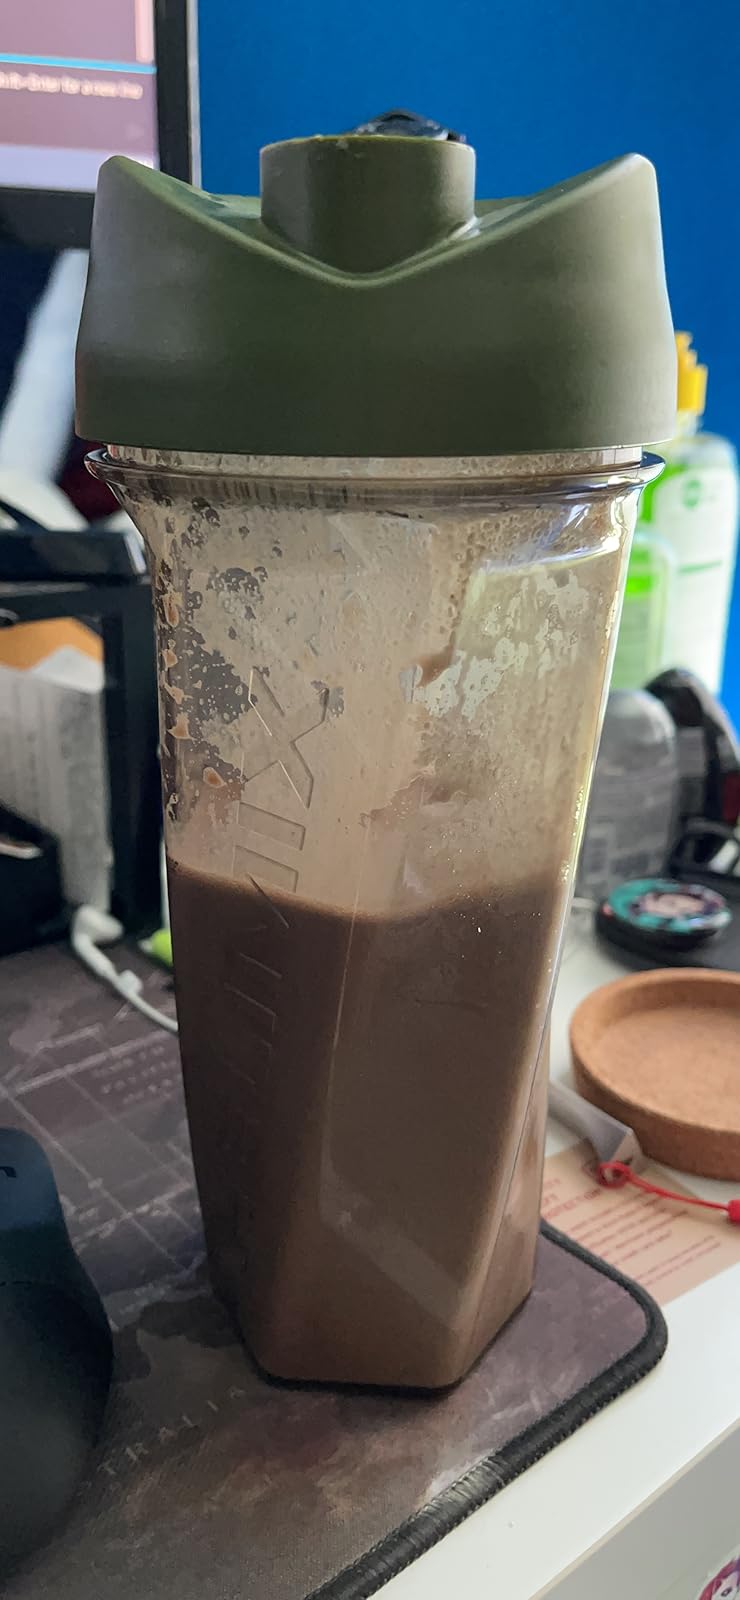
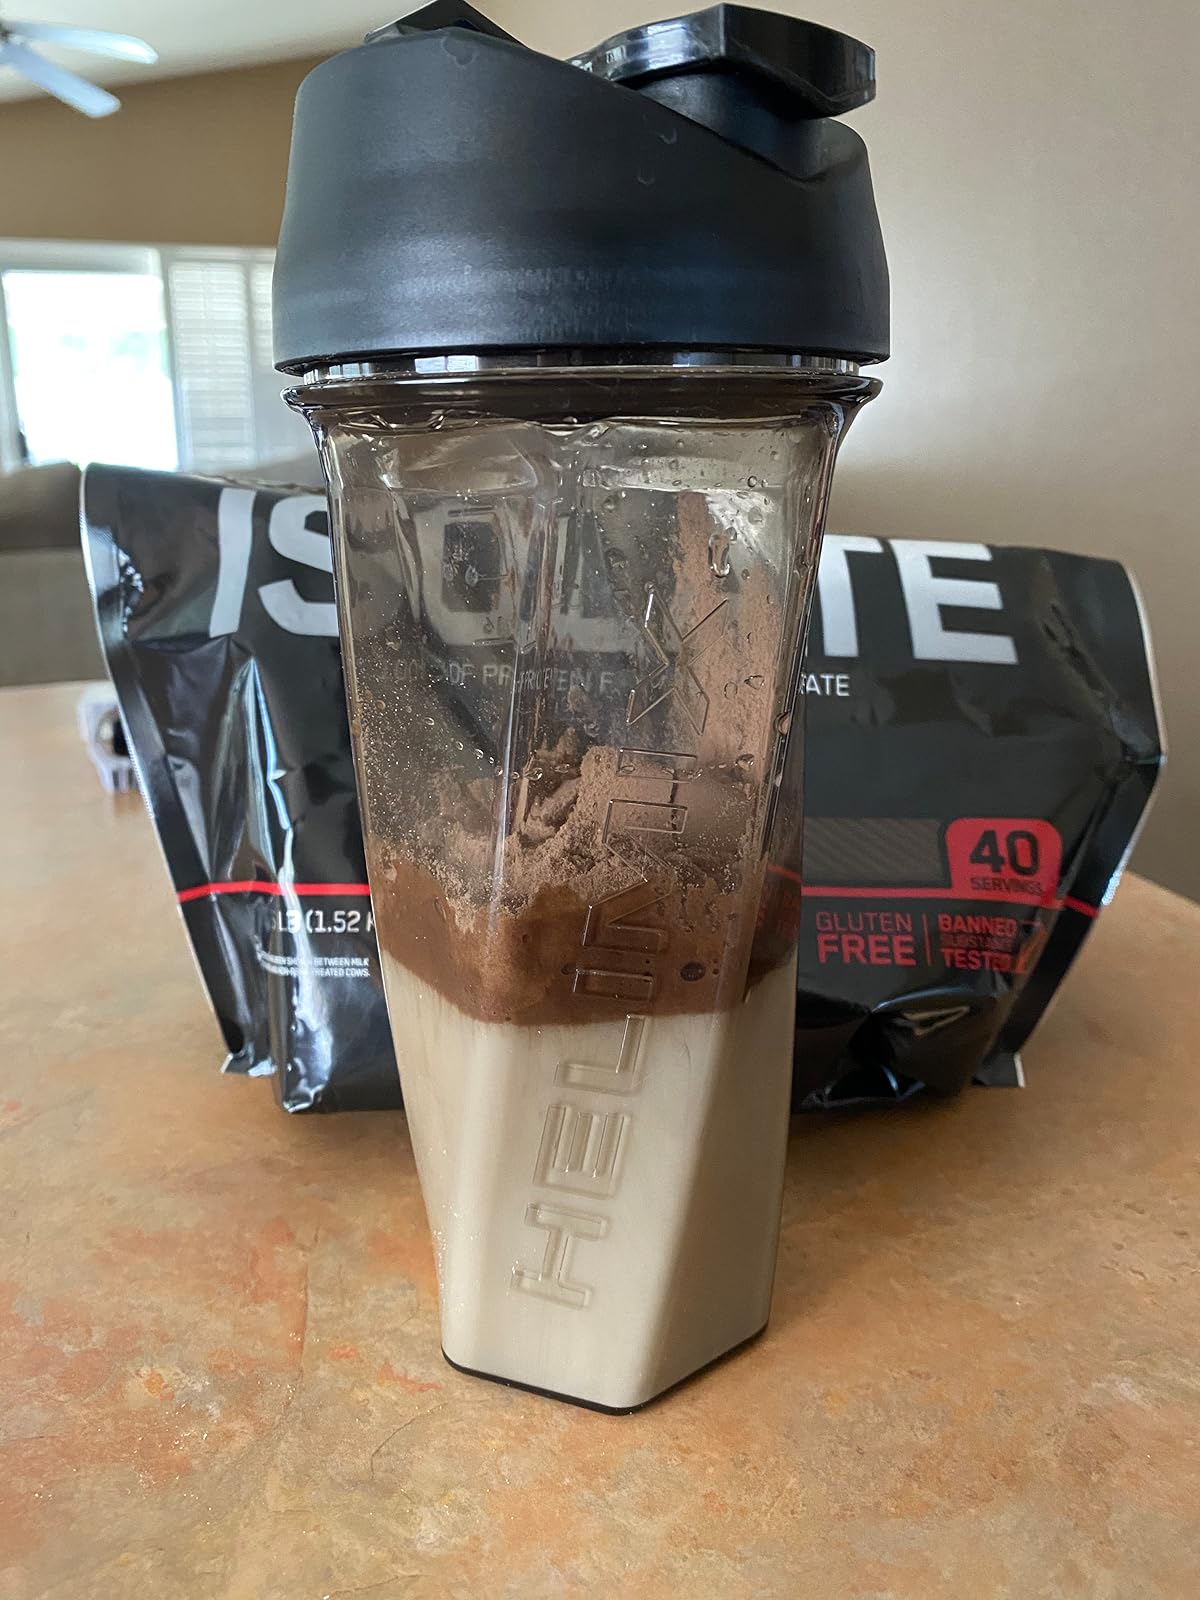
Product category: items_blender
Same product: no